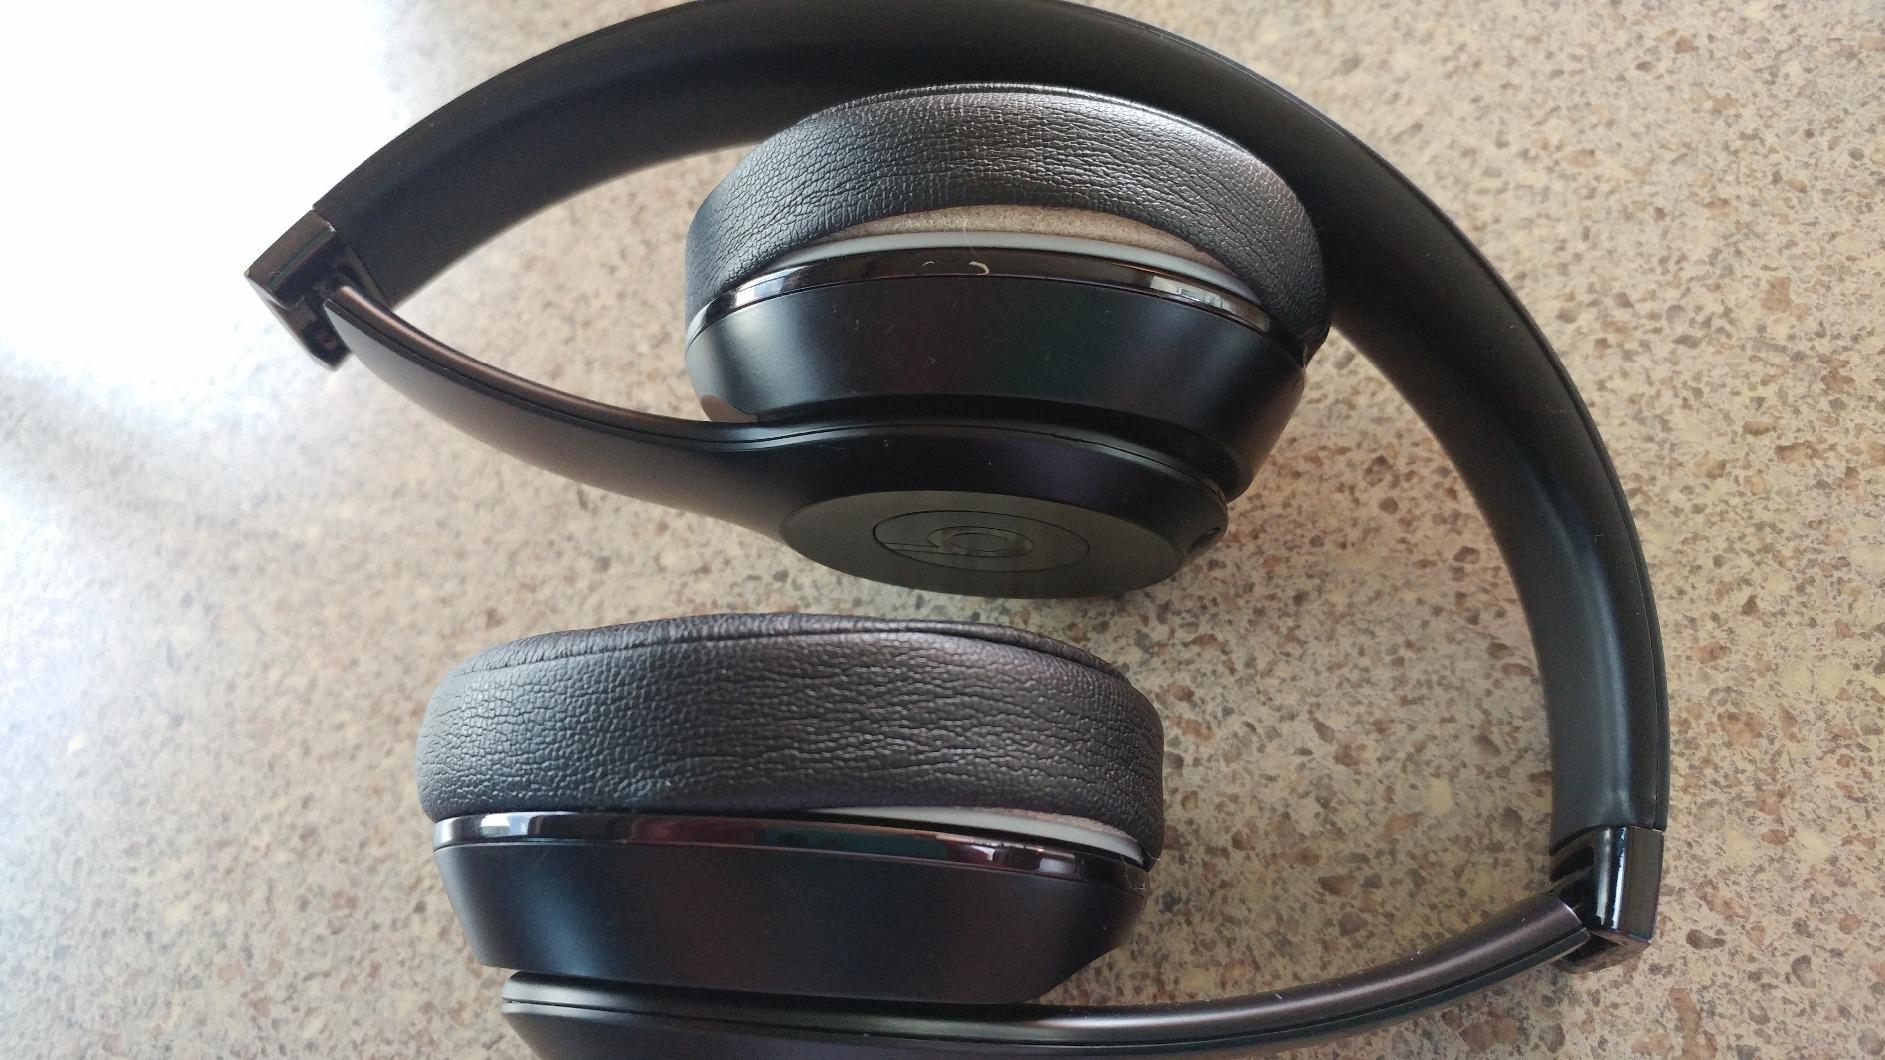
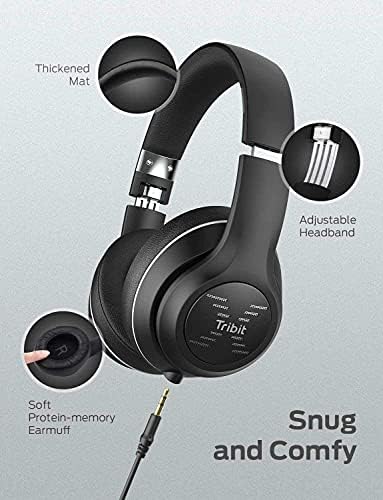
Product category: headphones
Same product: no